Battle of Bazentin Ridge

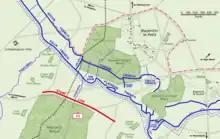

A preliminary bombardment began on 11 July, with counter-battery fire and shelling of the attack front. The fire of the three corps continued at night on villages and woods further back and approach routes from them to the front line, especially Waterlot Farm, Flers, High Wood, Martinpuich, Le Sars and Bapaume. A shortage of heavy artillery ammunition and transport difficulties over wet and cut up ground, led to a ration of twenty-five 15-inch howitzer, fifty 9.2-inch howitzer, a hundred and ten 8-inch howitzer and two hundred and fifty 6-inch howitzer shells per day, for two days. The field artillery was moved forward to the south side of Montauban Ridge and was dumped per field gun. Anglo−French air supremacy made it impossible for the German air units to reconnoitre behind the British lines and the supply of ammunition continued round the clock, easing the effect of rain, which extended wagon journeys to 5 to 6 hour round trips. Late on 11 June, Horne reported that the wire-cutting would take until 14 July and Rawlinson set that day for the attack, allotting more ammunition for the extra day's bombardment.